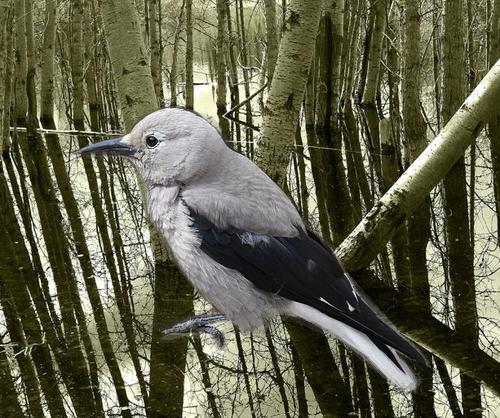
Bird species: Clark_Nutcracker
Bird type: landbird
Background: land